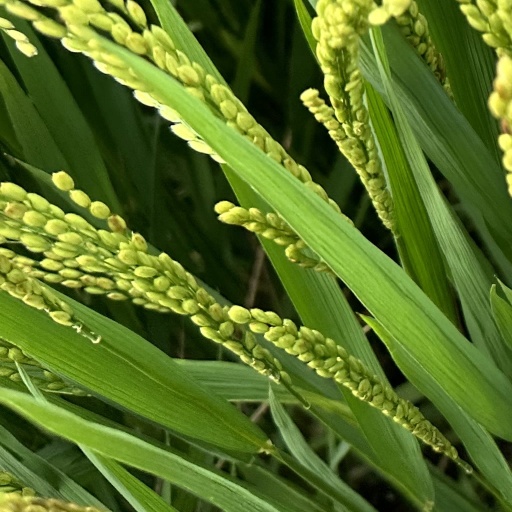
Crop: rice